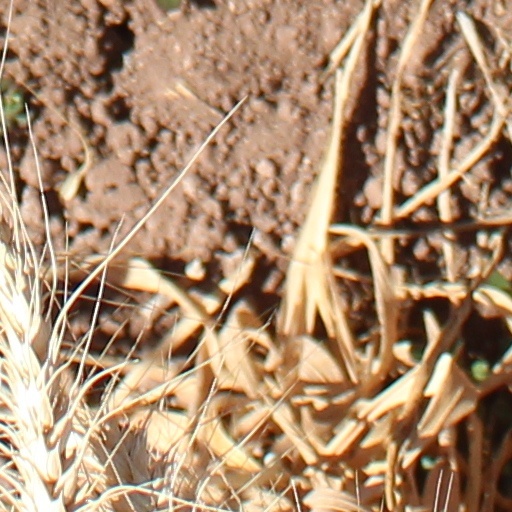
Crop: wheat